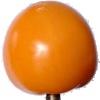
Label: yellow_tomato